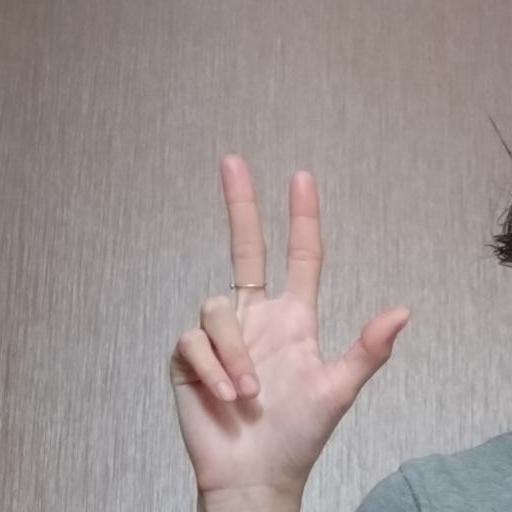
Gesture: three2